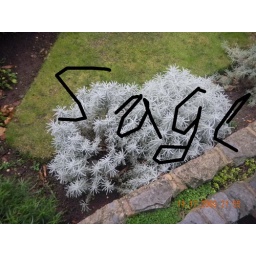
This is Sage a type of plant. This plant was located by Shakespears house where he grew up.